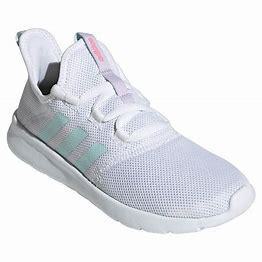
Brand: Adidas
Model: Cloudfoam Pure